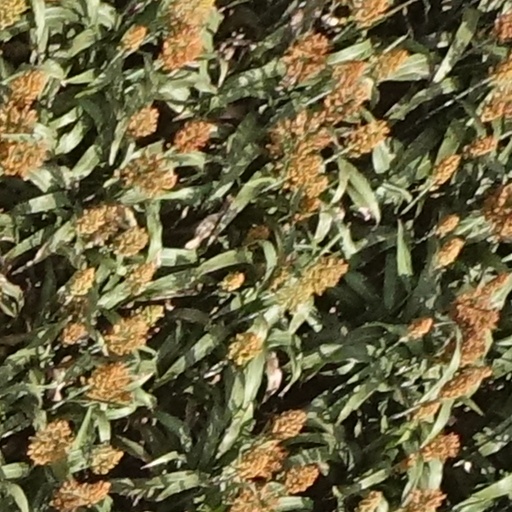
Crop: sorghum